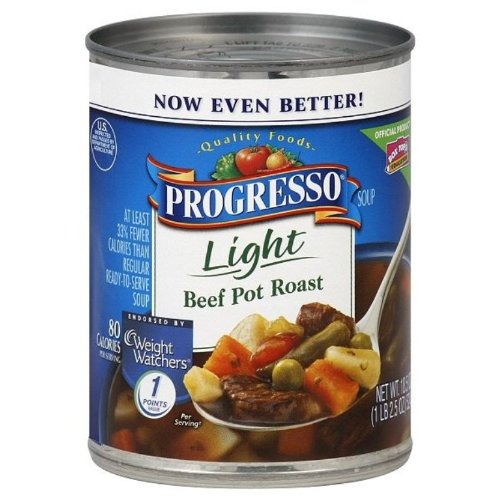
Item Name: Progresso Light Beef Pot Roast Soup, 18.5-Ounce (Pack of 6)
Value: 111.0
Unit: Fl Oz

Price: 2.38